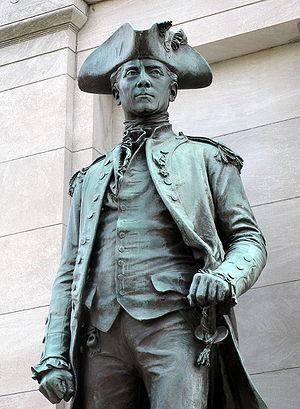
John Paul Jones, né à Arbigland près de Kirkbean le 6 juillet 1747 et mort à Paris le 18 juillet 1792, est un officier de marine écossais. Engagé dans la marine américaine, il est l'un des héros sur mer de la guerre d'indépendance des États-Unis. Bien qu'il se soit fait des ennemis au sein de l'élite politique américaine, son action pendant la révolution lui vaut une réputation qui dépasse les frontières de la jeune nation et qui persiste aujourd'hui. Il sert par la suite dans la Marine impériale russe.